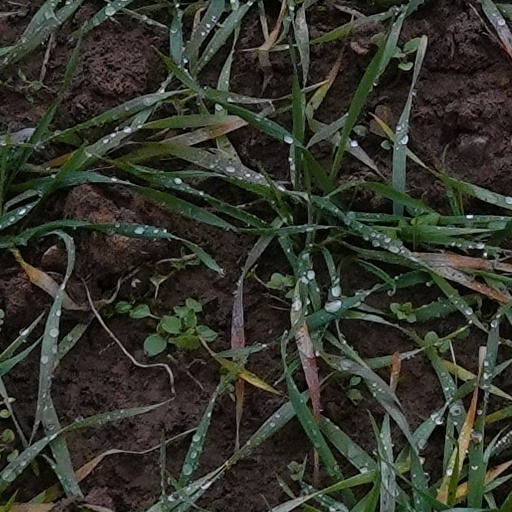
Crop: wheat